Allan Octavian Hume

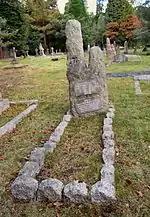
Hume's grave in Brookwood Cemetery

Hume's wife Mary died on 30 March 1890 and news of her death reached him just as he reached London on 1 April 1890. Their only daughter Maria Jane Burnley ("Minnie") (1854–1927) had married Ross Scott at Shimla on 28 December 1881. Maria became a member of the Hermetic Order of the Golden Dawn, another occult movement, after moving to England. Ross Scott had been the founding secretary of the Simla Eclectic Theosophical Society, and was sometime Judicial Commissioner of Oudh before his death in 1908. Hume's grandson Montague Allan Hume Scott served with the Royal Engineers in India, and received a Military Cross in 1917.